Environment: lab
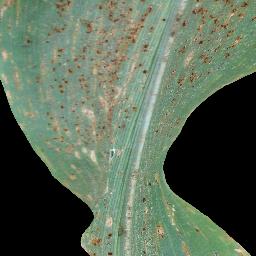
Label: common_rust